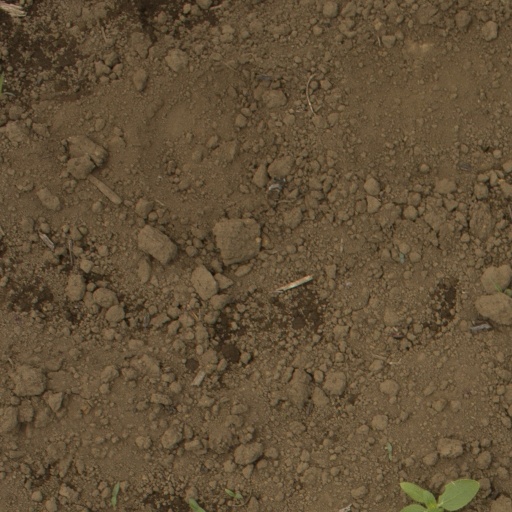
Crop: Jerusalem artichoke